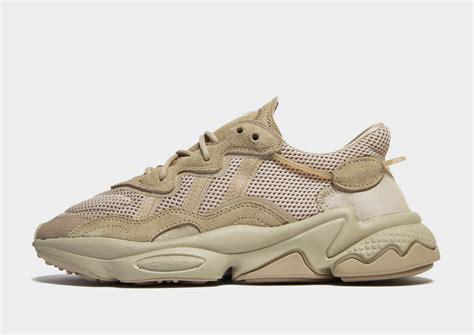
Brand: Adidas
Model: Ozweego